United States Federal Protective Service

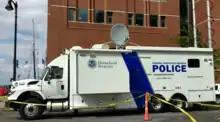
An FPS communications vehicle protecting the John Joseph Moakley United States Courthouse during Sail Boston 2017.

Newly hired sworn FPS law enforcement personnel attend a uniform police training program for 13 weeks, followed by FPS add on training for an additional 13 weeks at the Federal Law Enforcement Training Center location in Glynco, Georgia. Furthermore, following graduation, new FPS law enforcement officers undergo additional post academy training, as well as career-continuous training, and are assigned to an FPS office in one of eleven regions throughout the country. FPS law enforcement officers also undergo additional training, depending on their assignment to special units within the service.